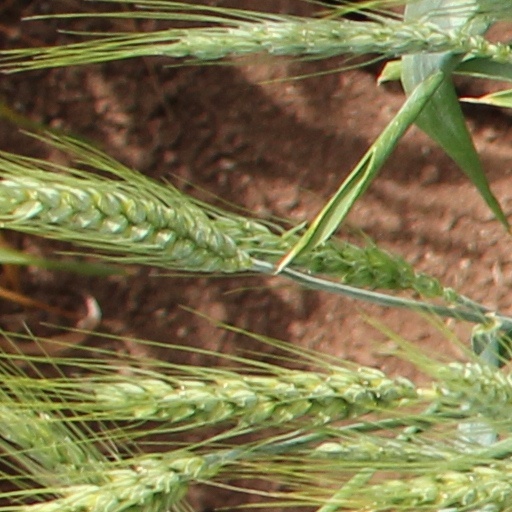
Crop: wheat